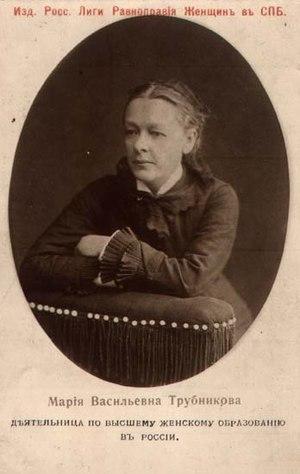
Photographie de Maria Troubnikova publiée par la Ligue pan-russe pour l'égalité des femmes
Maria Vassilievna Troubnikova, de son nom de naissance Ivacheva, née le 6 janvier 1836 à Petrovsk-Zabaïkalski et morte le 28 avril 1897 à Tambov, est une écrivaine, philanthrope, promotrice connue de l'éducation des femmes. C'est avec Anna Philosophova et Nadejda Stassova, avec lesquelles elle formait ce qui fut appelé le « triumvirat des femmes », une des premières féministes russes.